Question: What color is the sky?
Tambaya: Menene launin sararin sama?
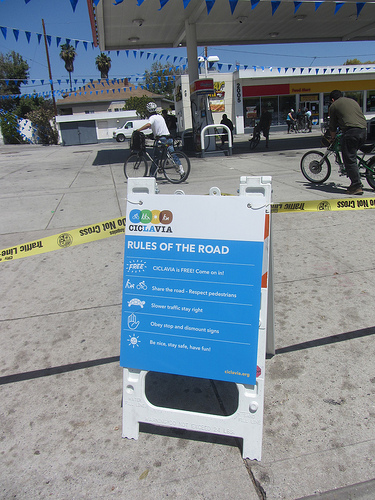
Answer: Light Blue.
Amsa: Shuɗi mai haske.